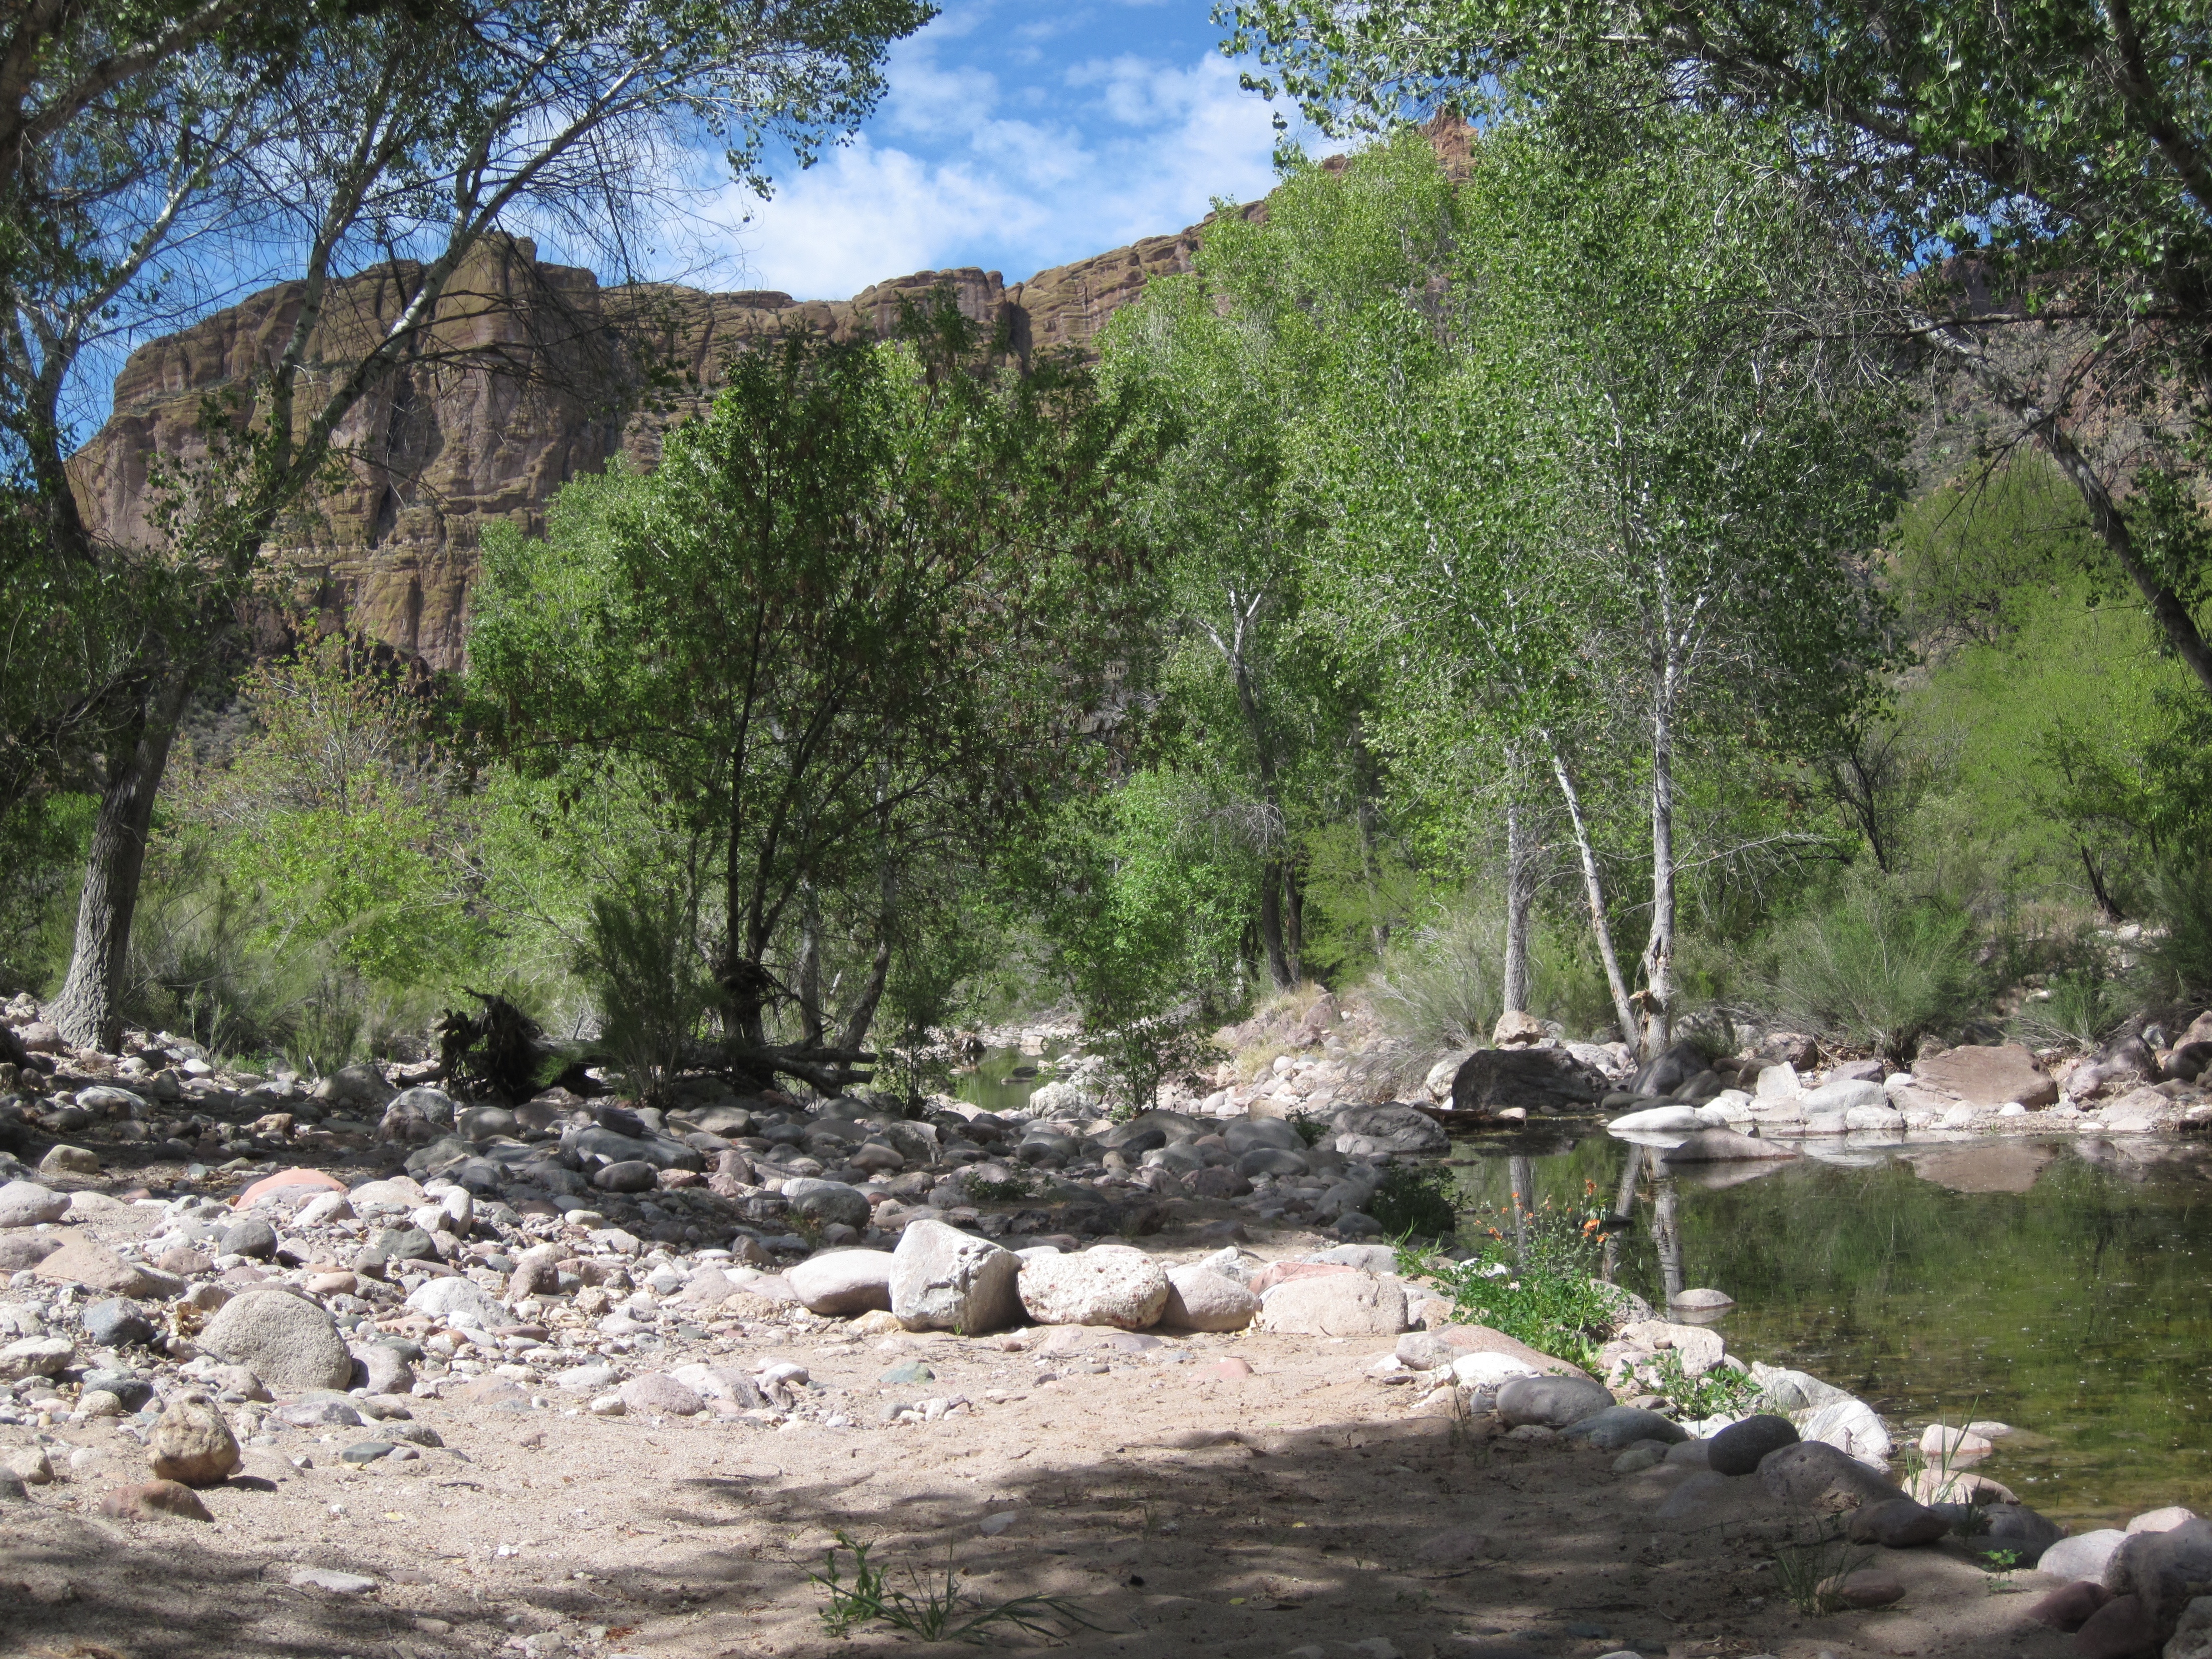
wilderness, trail, river, valley, stream, wadi, geological phenomenon